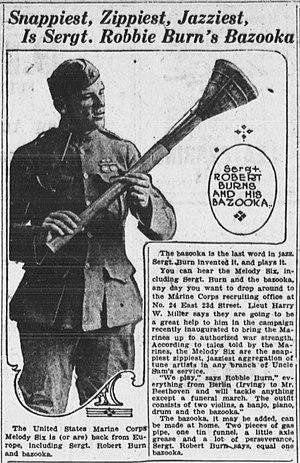
Le bazooka est un instrument de musique en laiton long de plusieurs mètres et qui incorpore un tube télescopique tout comme le trombone.